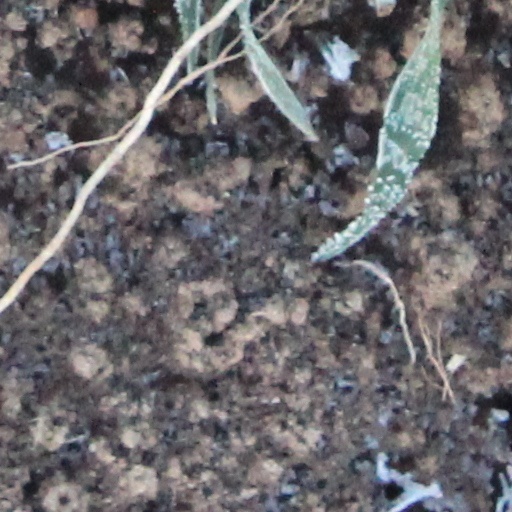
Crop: wheat